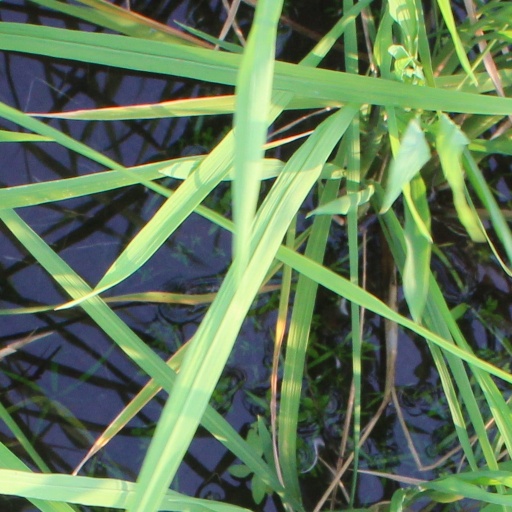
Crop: rice